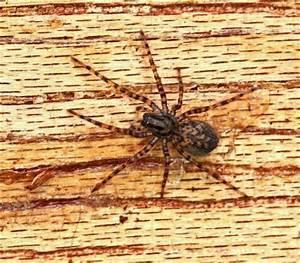
spider